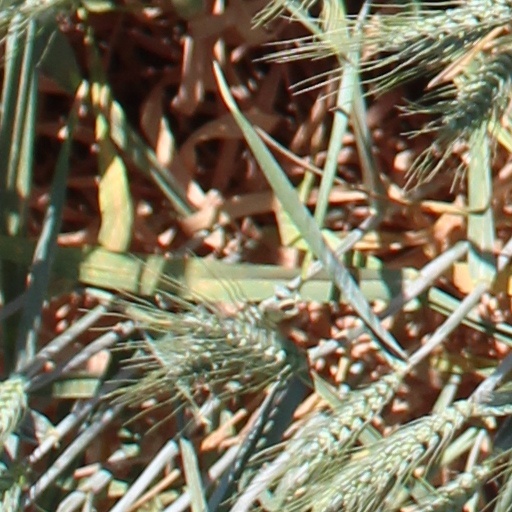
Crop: wheat